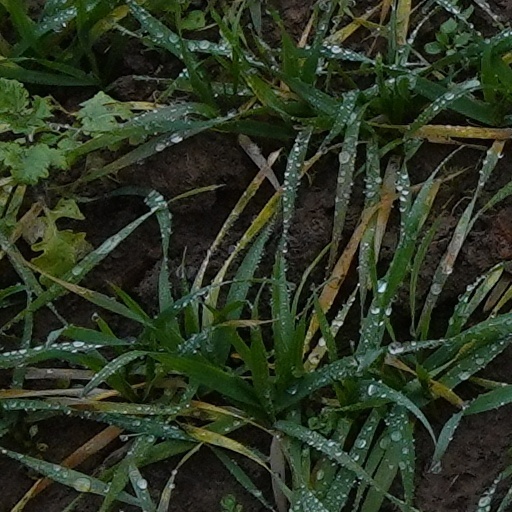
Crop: wheat